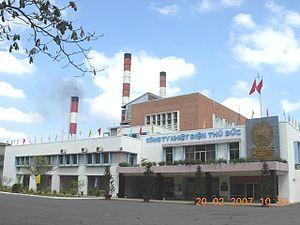
Le secteur de l'énergie au Vietnam connait une croissance très rapide : de 1990 à 2017, la consommation intérieure d'énergie primaire a progressé en moyenne de 5,6 % par an, la production d'énergie de 4,9 %, la consommation d'électricité de 13,2 % et les émissions de CO₂ liées à l'énergie de 9,3 %.